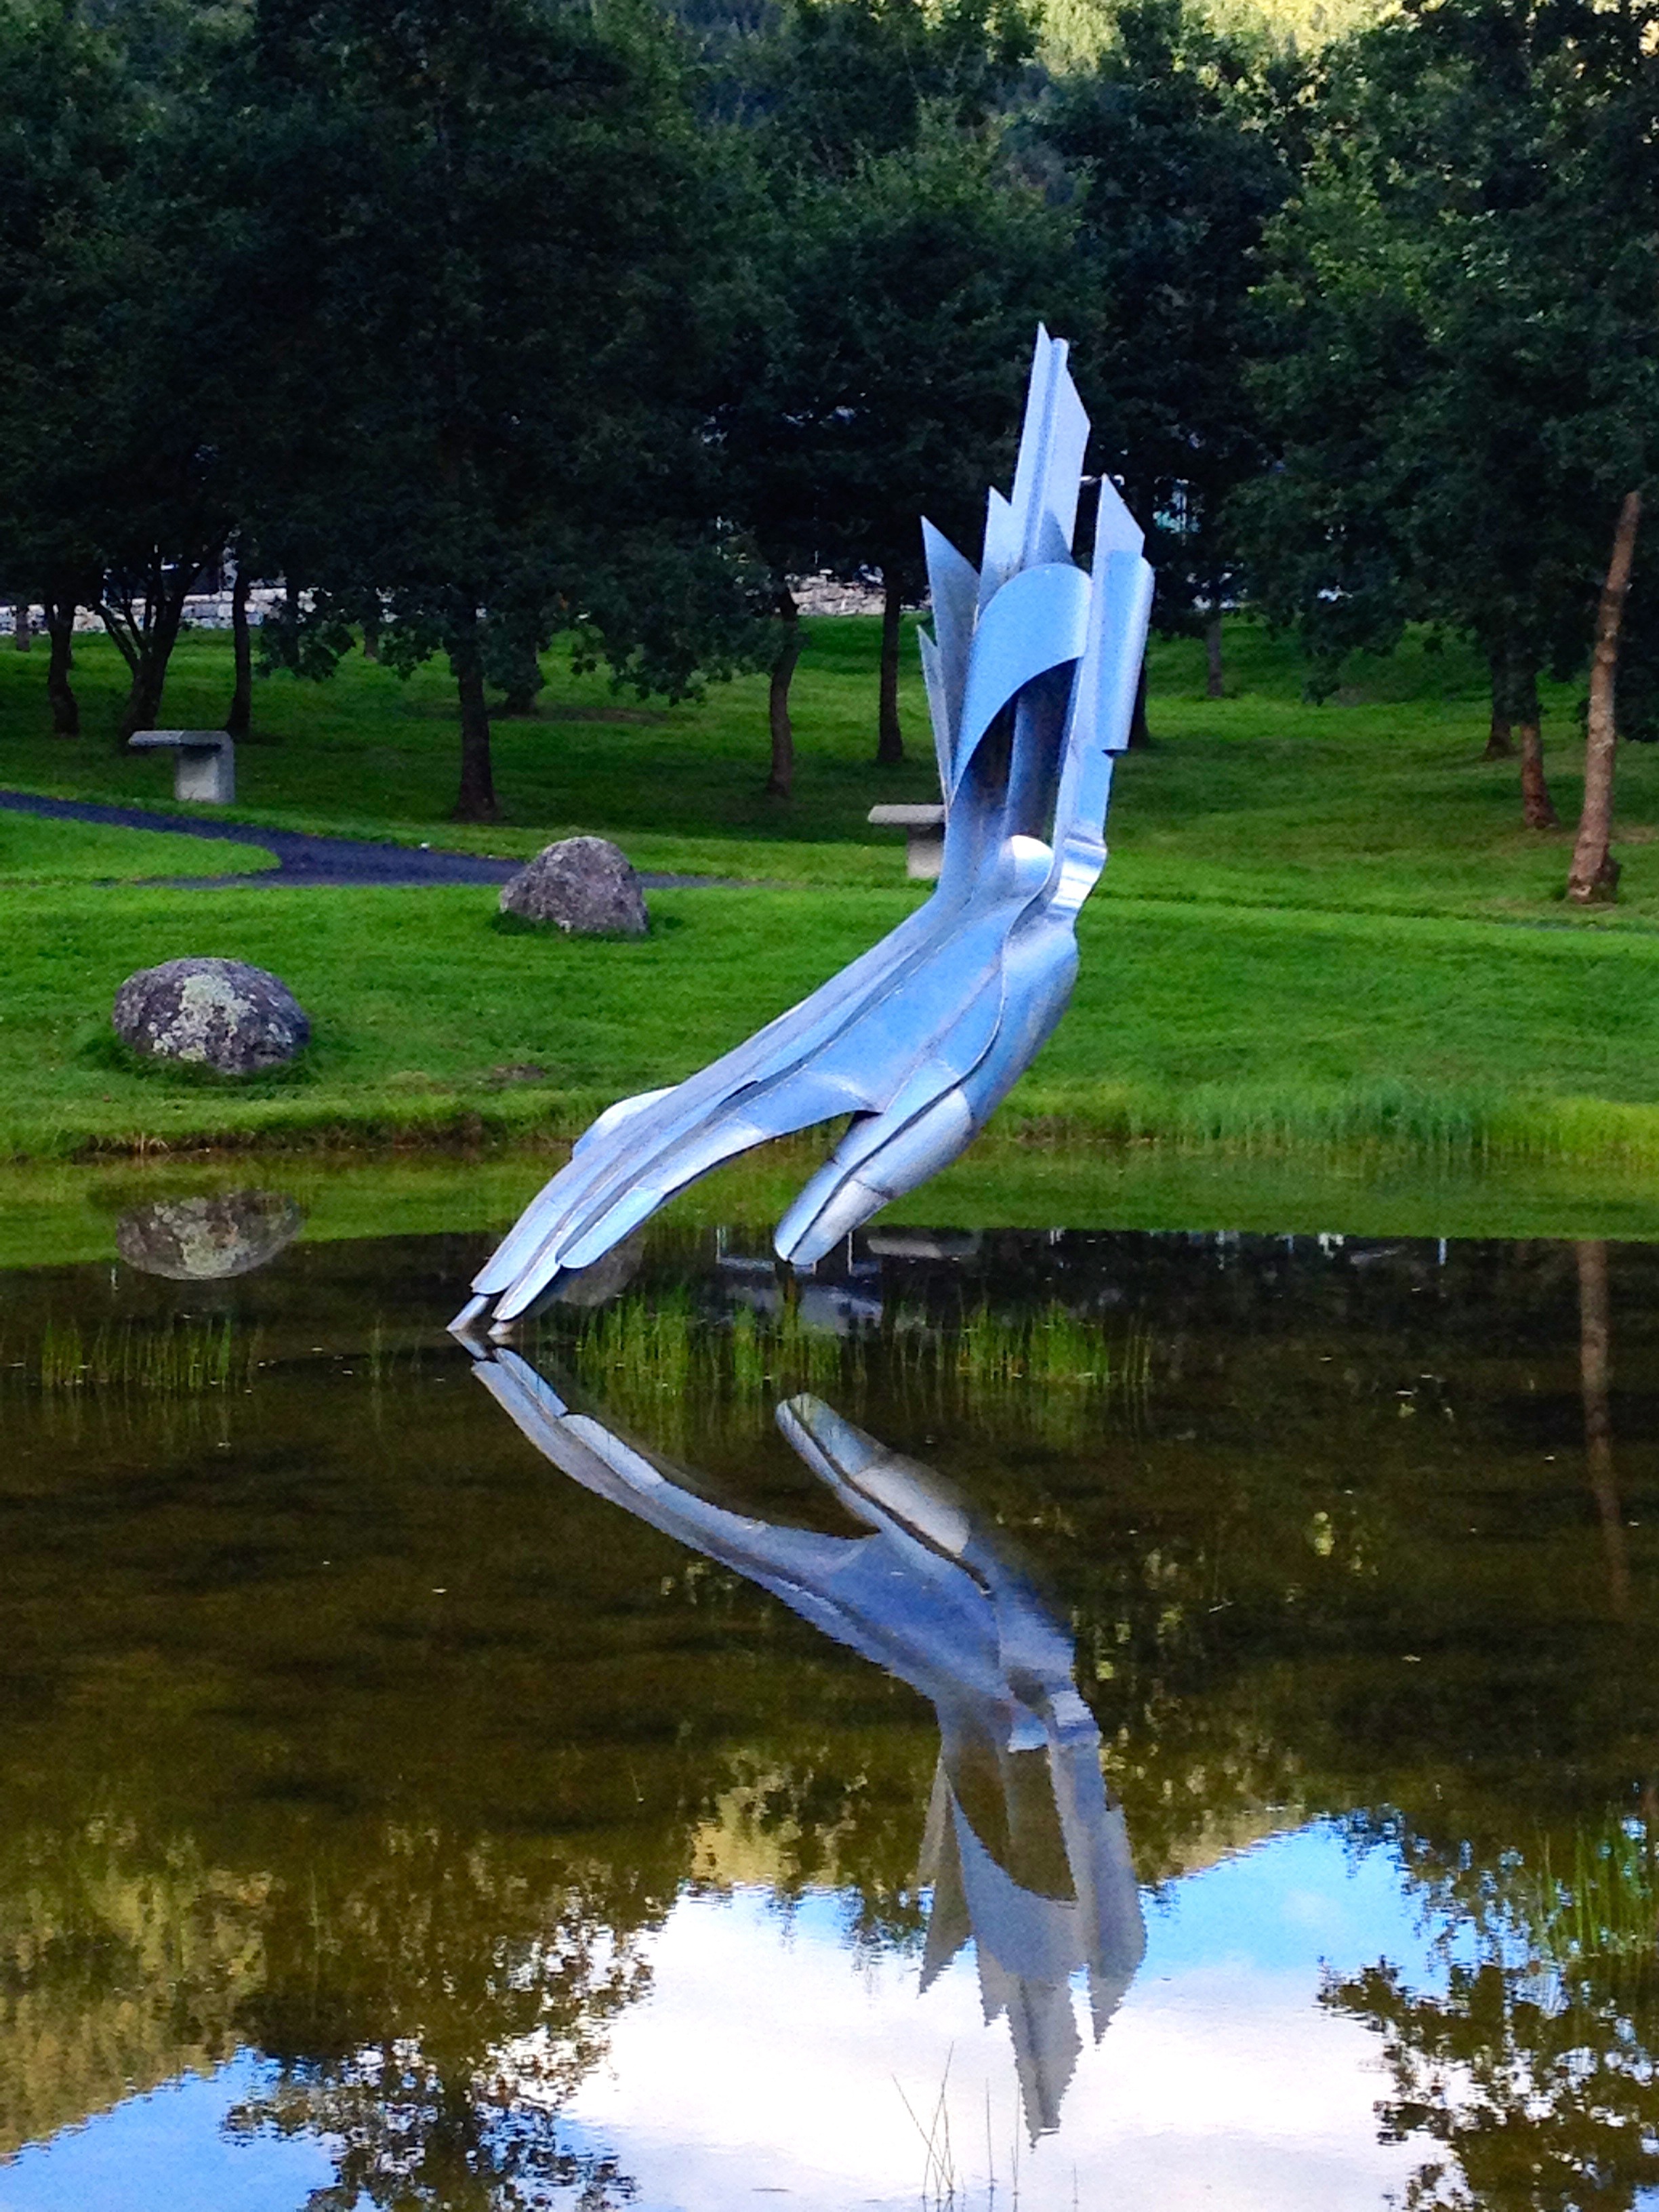
hand, water, pond, statue, reflection, park, metal, sculpture, art, contact